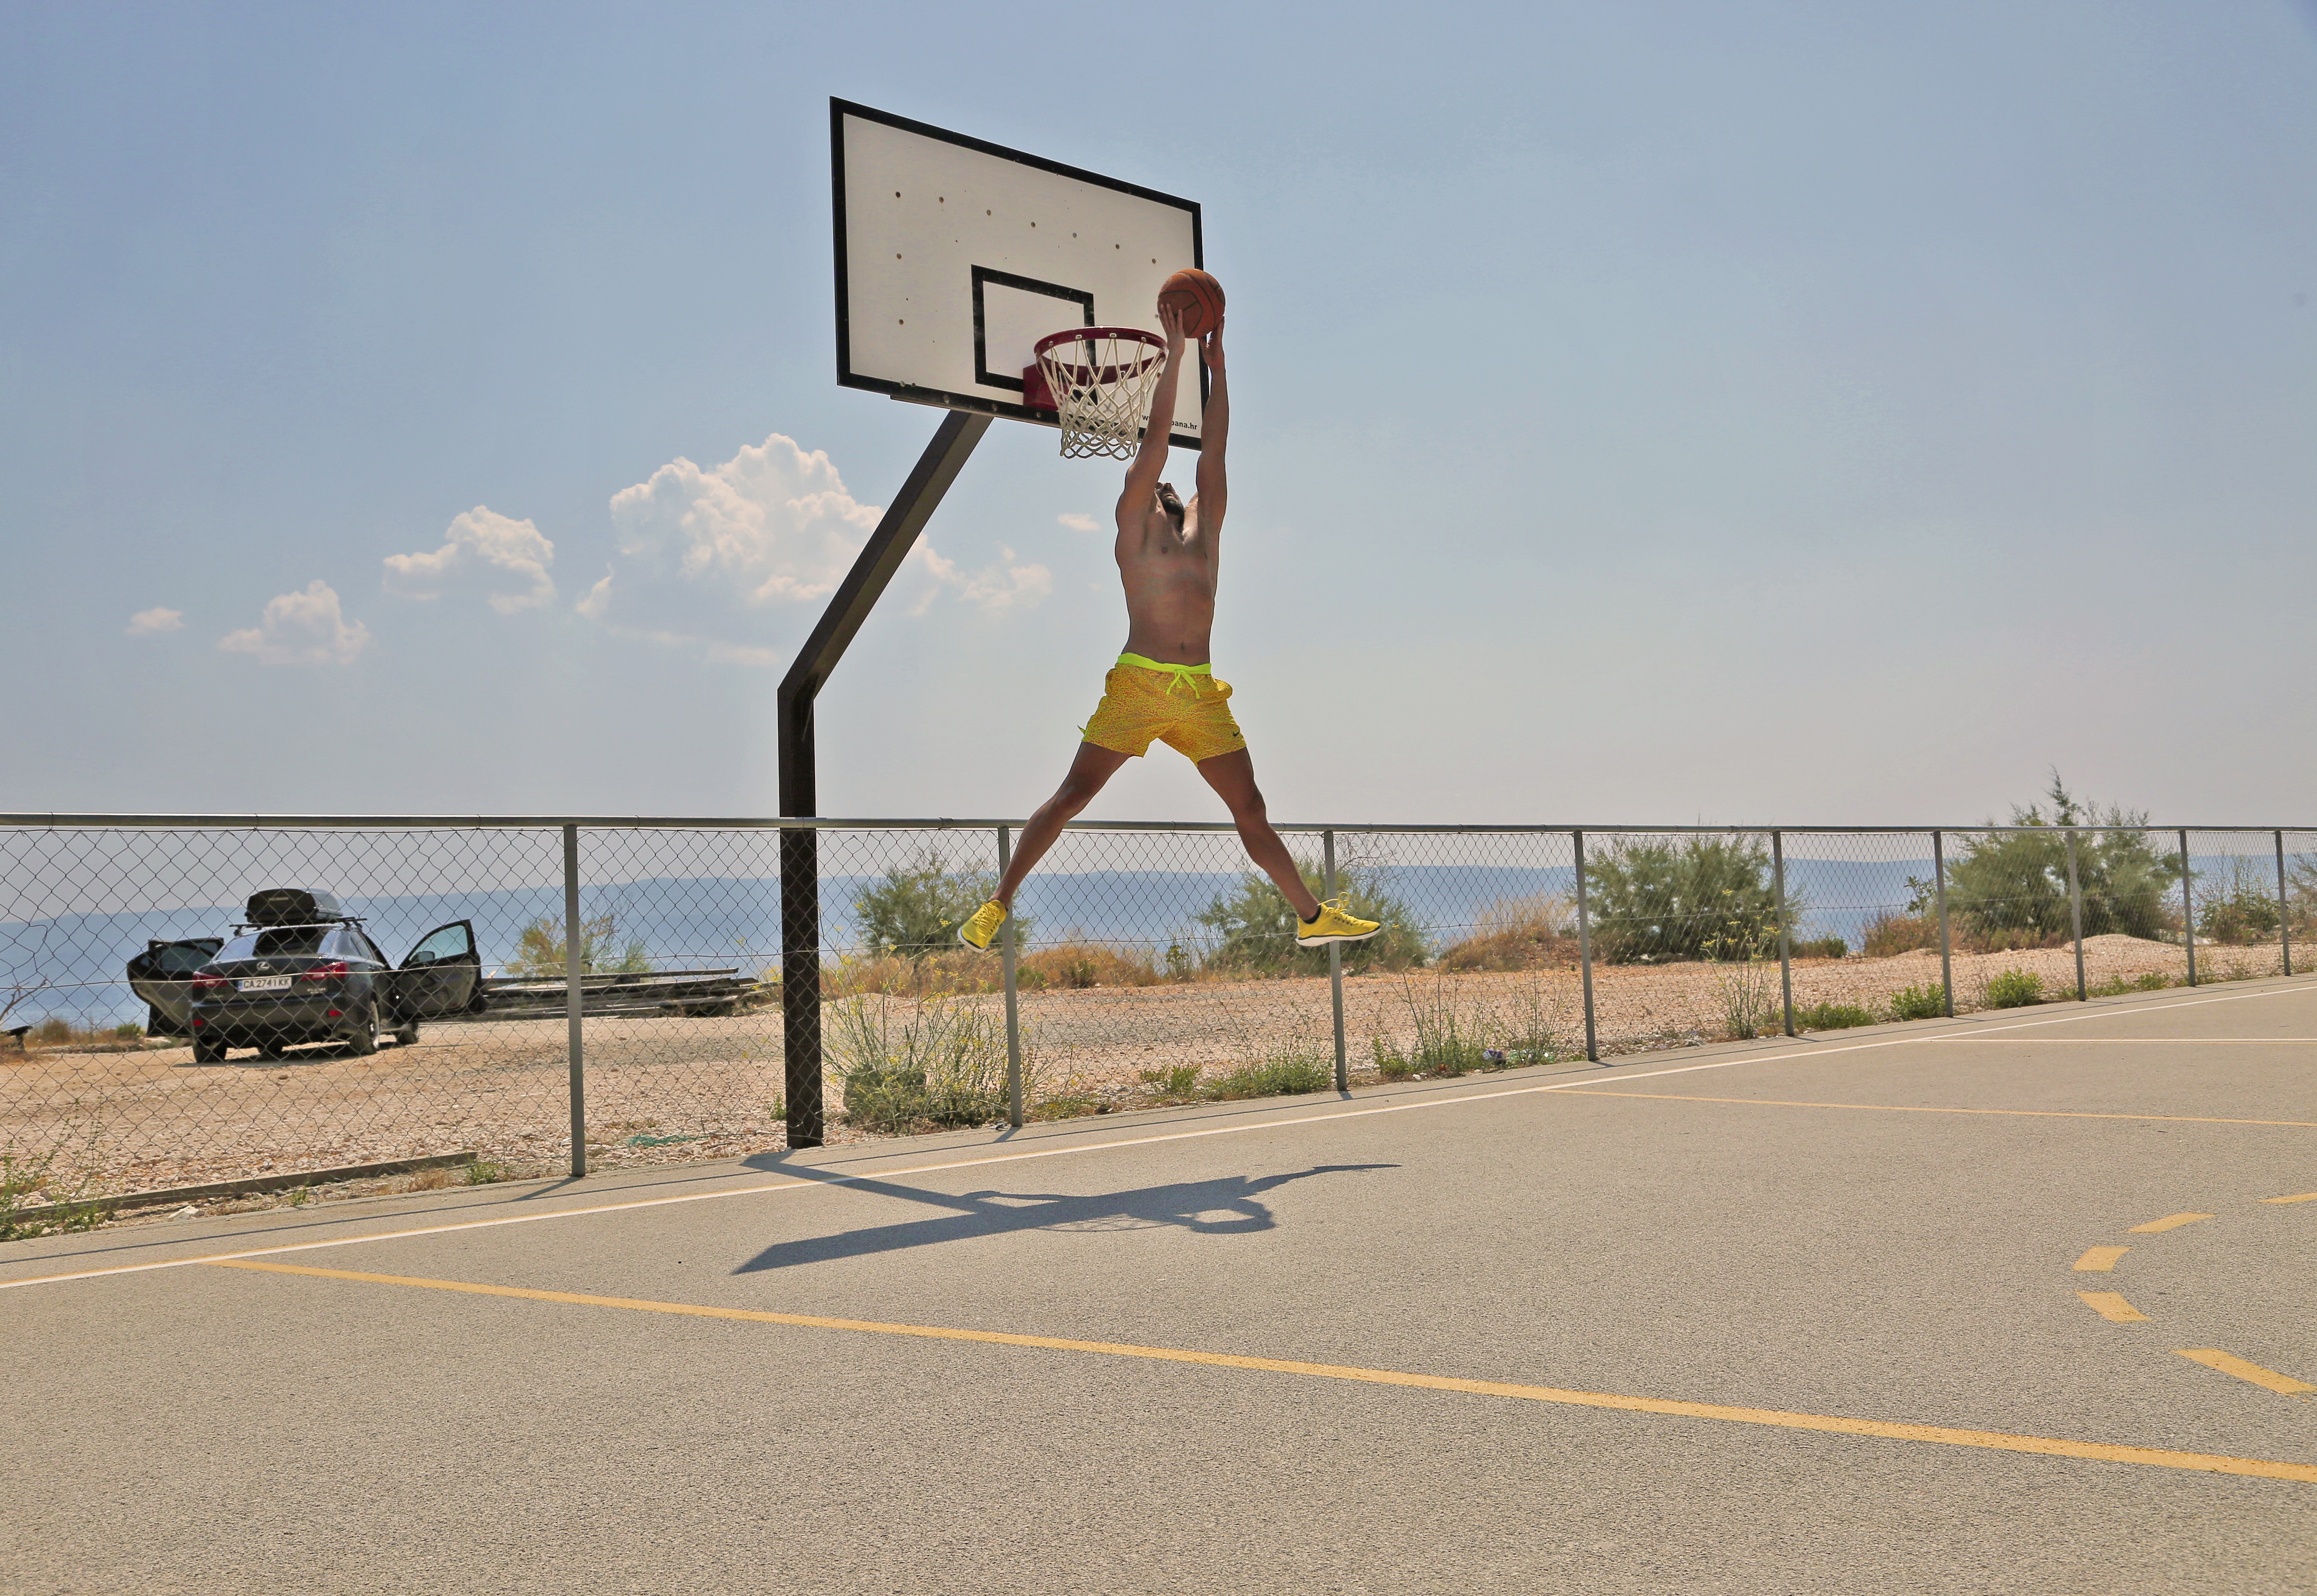
beach, person, sport, game, wind, jump, walkway, male, basketball, activity, score